Answer in natural language. How many SideTables are visible in the scene? Choose between the following options: 2, 3, 1, 0 or 4
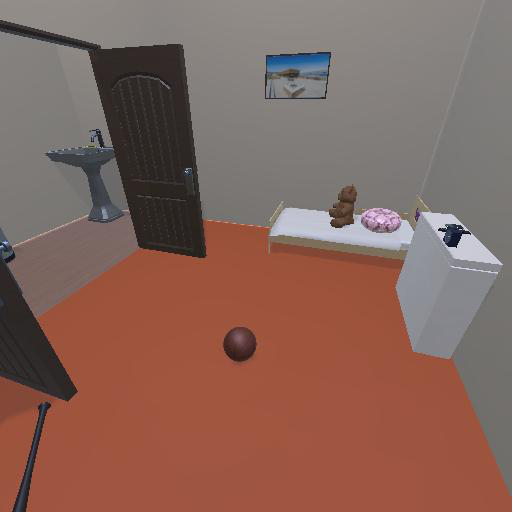
<answer>1</answer>